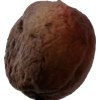
Label: peach